George Burns

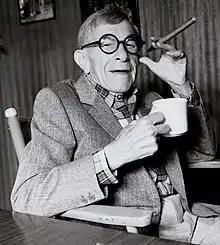
George Burns in 1986

Burns and Allen began their career in motion pictures with a series of comic short films in the late 1920s and early 1930s, such as "The Big Broadcast" (1932) with Bing Crosby, "International House" (1933) and "Six of a Kind" (1934) with W.C. Fields, "The Big Broadcast of 1936" with Crosby again, "The Big Broadcast of 1937" with Jack Benny, "A Damsel in Distress" (1937) with Fred Astaire and Joan Fontaine, and "College Swing" (1938) with Bob Hope and Martha Raye. "Honolulu" (1939) with Eleanor Powell and Robert Young was Burns's last film for nearly 40 years, though Allen starred in two more pictures without him.